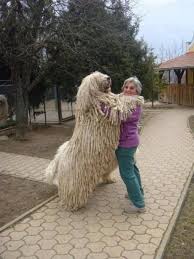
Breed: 318-n000115-komondor